Shung Ching San Tsuen

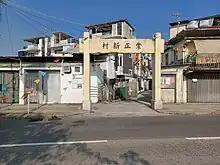
Archway of Shung Ching San Tsuen in 2023

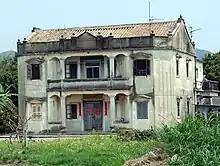
No. 176 Shung Ching San Tsuen

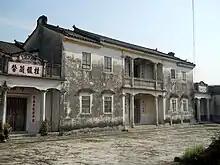
Shun Tak Kui in Shung Ching San Tsuen

Shung Ching San Tsuen is a village in the Shap Pat Heung area of Yuen Long District, Hong Kong.